Cheddar Valley line

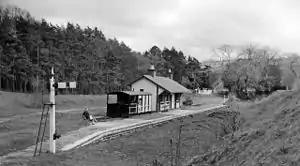
Blagdon railway station

From that date Wells had three stations, none of them connected, yet all aligned with through running in mind: from north-west to south-east, the station at Tucker Street; the Somerset and Dorset station aligned as a through station, but with its line from Glastonbury approaching from the south-west; and the (former ESR) station. All were called "Wells" at this stage.